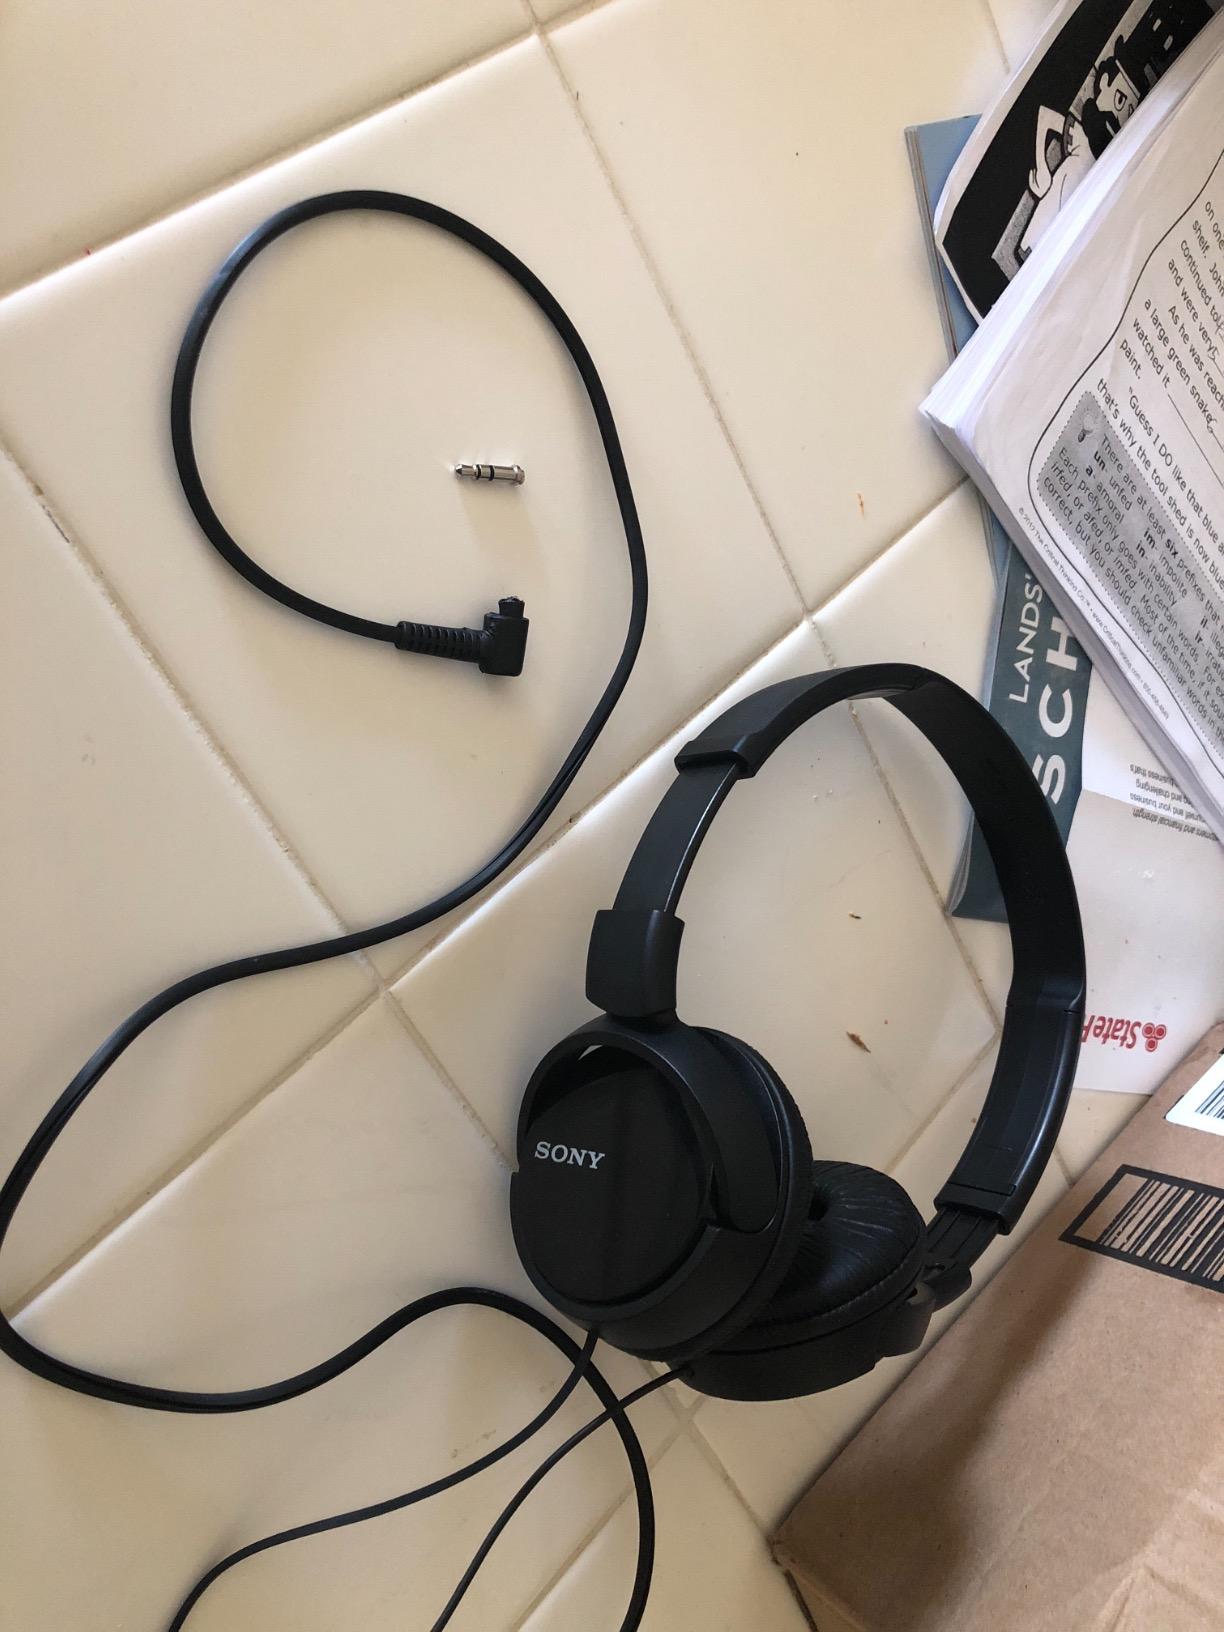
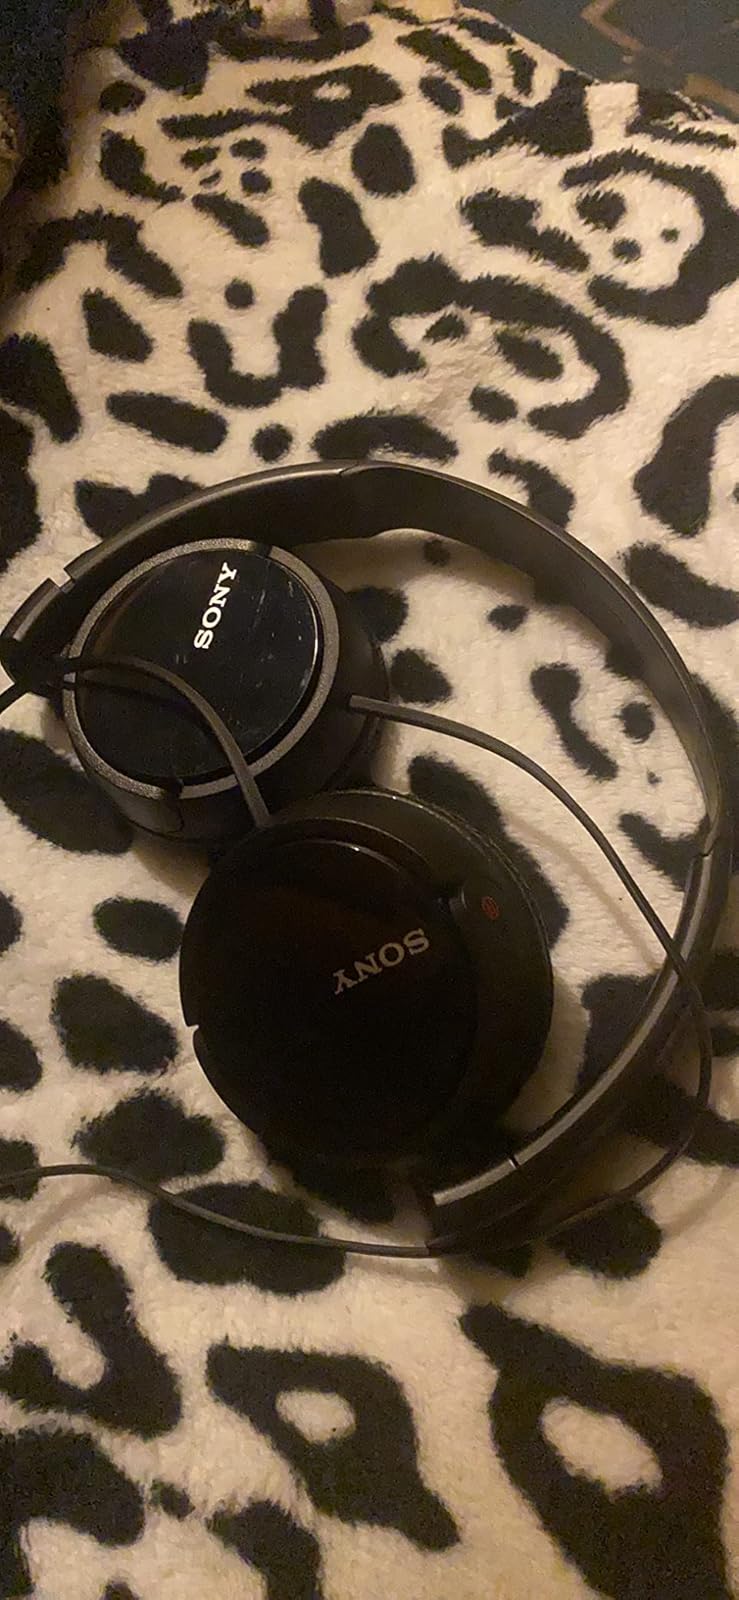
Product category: headphones
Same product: yes